Economy of Egypt

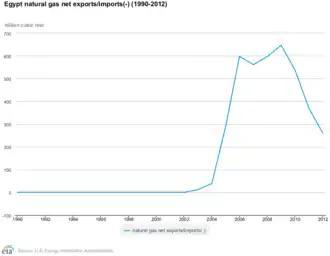
Egypt's net natural gas exports.

The agrarian reform law of 1952 provided that no one might hold more than 200 feddans, that is, (1 Egyptian feddan=0.42 hectares=1.038 acres), for farming, and that each landholder must either farm the land himself or rent it under specified conditions. Up to 100 additional feddans might be held if the owner had children, and additional land had to be sold to the government. In 1961, the upper limit of landholding was reduced to 100 feddans, and no person was allowed to lease more than 50 feddans. Compensation to the former owners was in bonds bearing a low rate of interest, redeemable within 40 years. A law enacted in 1969 reduced landholdings by one person to 50 feddans.